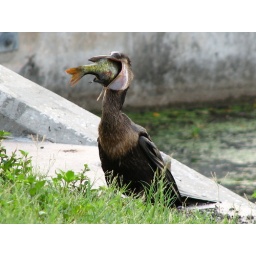
I took this shot as the Anhinga bird was swallowing the whole fish at Taylor Park in Largo Florida